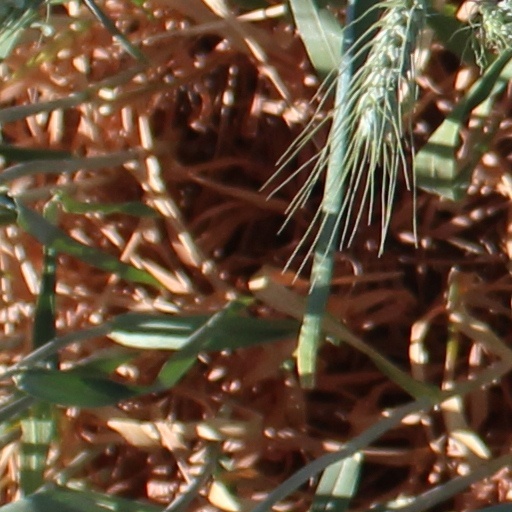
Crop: wheat